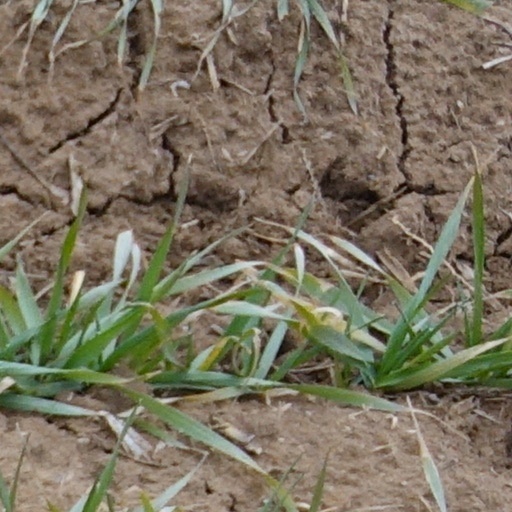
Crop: wheat